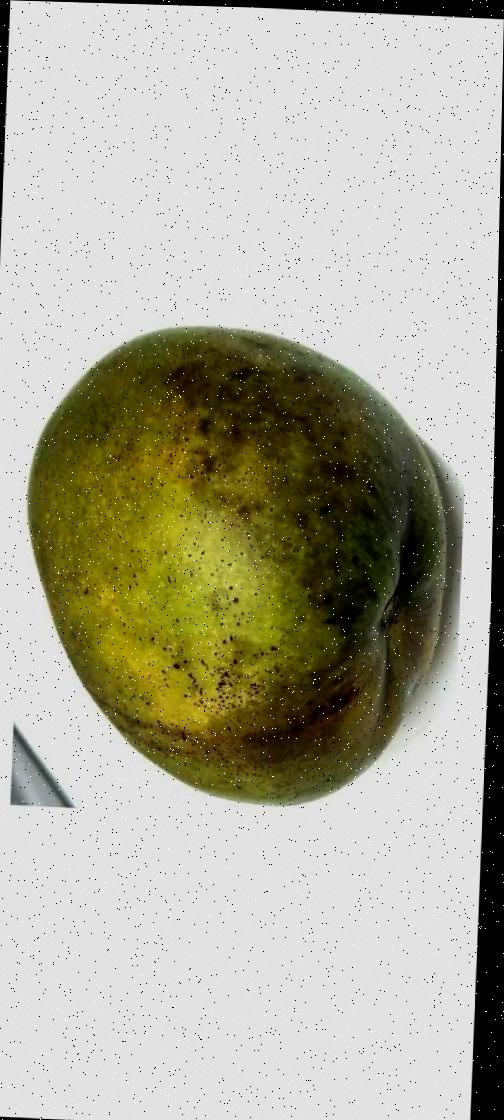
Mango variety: Bari-4